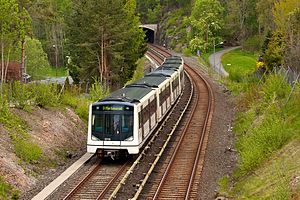
Østensjøbanen
MX3000-tog mellem Bogerud og Skullerud.
Østensjøbanen er en af de fire østlige baner på T-banen i Oslo, der ligger mellem Hellerud og Mortensrud.